Machine translation

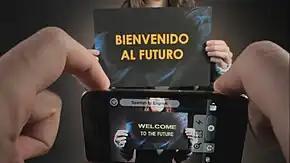
A mobile phone app translating Spanish text into English

Machine translation is use of computational techniques to translate text or speech from one language to another, including the contextual, idiomatic and pragmatic nuances of both languages.